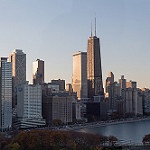
Label: non_damage_buildings_street